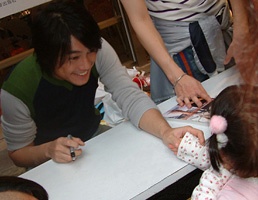
เคน จู

| name = จู เสี้ยวเทียน
| image = Ken Chu 2007.jpg
| othername = เคน จู
| yearsactive = 2000–ปัจจุบัน
| ส่วนเกี่ยวข้อง = เอฟโฟร์
| birthplace = ไทเป ประเทศไต้หวัน
| ค่าย = Sony Music Entertainment
จู เสี้ยวเทียน หรือ เคน จู (; ชื่อภาษาอังกฤษ: Ken Chu, Zhu Xiaotian; เกิด 15 มกราคม ค.ศ. 1979) เป็นนักร้อง นักแต่งเพลง นักแสดง เชฟชาวไต้หวัน เป็นที่รู้จักจากบทบาท "ซีเหมิน" ในซีรีส์โทรทัศน์เรื่อง รักใสใส หัวใจสี่ดวง (2001) และเป็นสมาชิกของวงเอฟโฟร์ ต่อมาเปลี่ยนชื่อเป็น JVKV
จบการศึกษาในสิงคโปร์ (โรงเรียนมัธยมบุนเลย์) เขาพูดภาษาจีนกลาง กวางตุ้ง และอังกฤษ
== ผลงานเพลง ==
=== ร่วมกับวงเอฟโฟร์ ===
* Meteor Rain
* Fantasy 4ever
* Waiting For You
=== อัลบั้มเดี่ยว ===
* On Ken's Time
* Getting Real
=== เพลงประกอบละคร ===
* F4 - Zai Zhe Li Deng Ni (在這裡等你) Waiting For You, Wish To See You Again (2008)
* F4 - Ti Yan (體驗) Experience, Wish To See You Again (2008)
* F4 - Jue Bu Neng Shi Qu Ni (絕不能失去你) Can't Lose You, Meteor Garden II (2002)
* F4 - Yan Huo De Ji Jie (煙火的季節) The Season of Fireworks, Meteor Garden II (2002)
== ผลงานด้านการแสดง ==
=== ภาพยนตร์ ===
* Batanes (2007)
* The Tokyo Trial (2006)
* Sky of Love (2003)
=== ละคร ===
* Hero (CTS, 2013)
* Remember, About Us (2011)
* Momo Love (2009)
* Wish To See You Again (CTS, 2008)
* City of Sky (2004)
* Love Storm (CTS, 2003)
* Hi! Working Girl (2003)
* Meteor Garden II (CTS, 2002)
* Come To My Place (CTV, 2002)
* Poor Prince Taro (CTS, 2001)
* Marmalade Boy (CTS, 2001)
* Sunflower (CTV, 2001)
* Meteor Rain (CTS, 2001)
* Meteor Garden (CTS, 2001)
* Spicy Teacher (CTS, 2000)
== อ้างอิง ==
== แหล่งข้อมูลอื่น ==
* ประวัติของเคน
* เธอเปลี่ยนไปนะ “เคน F4”
* อึ้ง! "เคน F4" อดีตซุป′ตาร์ไต้หวัน เล่าช็อตเกือบถูก "ไฟดูด" ตาย ในสถานปฏิบัติธรรมเชียงใหม่
* เคน F4 เผยนาทีเฉียดตายที่ไทย แฟนคลับอึ้งเปลี่ยนไปแทบจำไม่ได้
* ใครจะเชื่อ ! อดีตนักร้องบอยแบนด์ เคน F4 เคร่งศาสนาพุทธ นุ่งขาวห่มขาวปฏิบัติธรรม ที่วัดในจังหวัดเชียงใหม่
หมวดหมู่:นักร้องไต้หวัน
หมวดหมู่:นักแสดงไต้หวัน
หมวดหมู่:บอยแบนด์ไต้หวัน
หมวดหมู่:บุคคลจากไทเป